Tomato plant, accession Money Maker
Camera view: vertical (180 deg); turntable rotation: 270 degrees
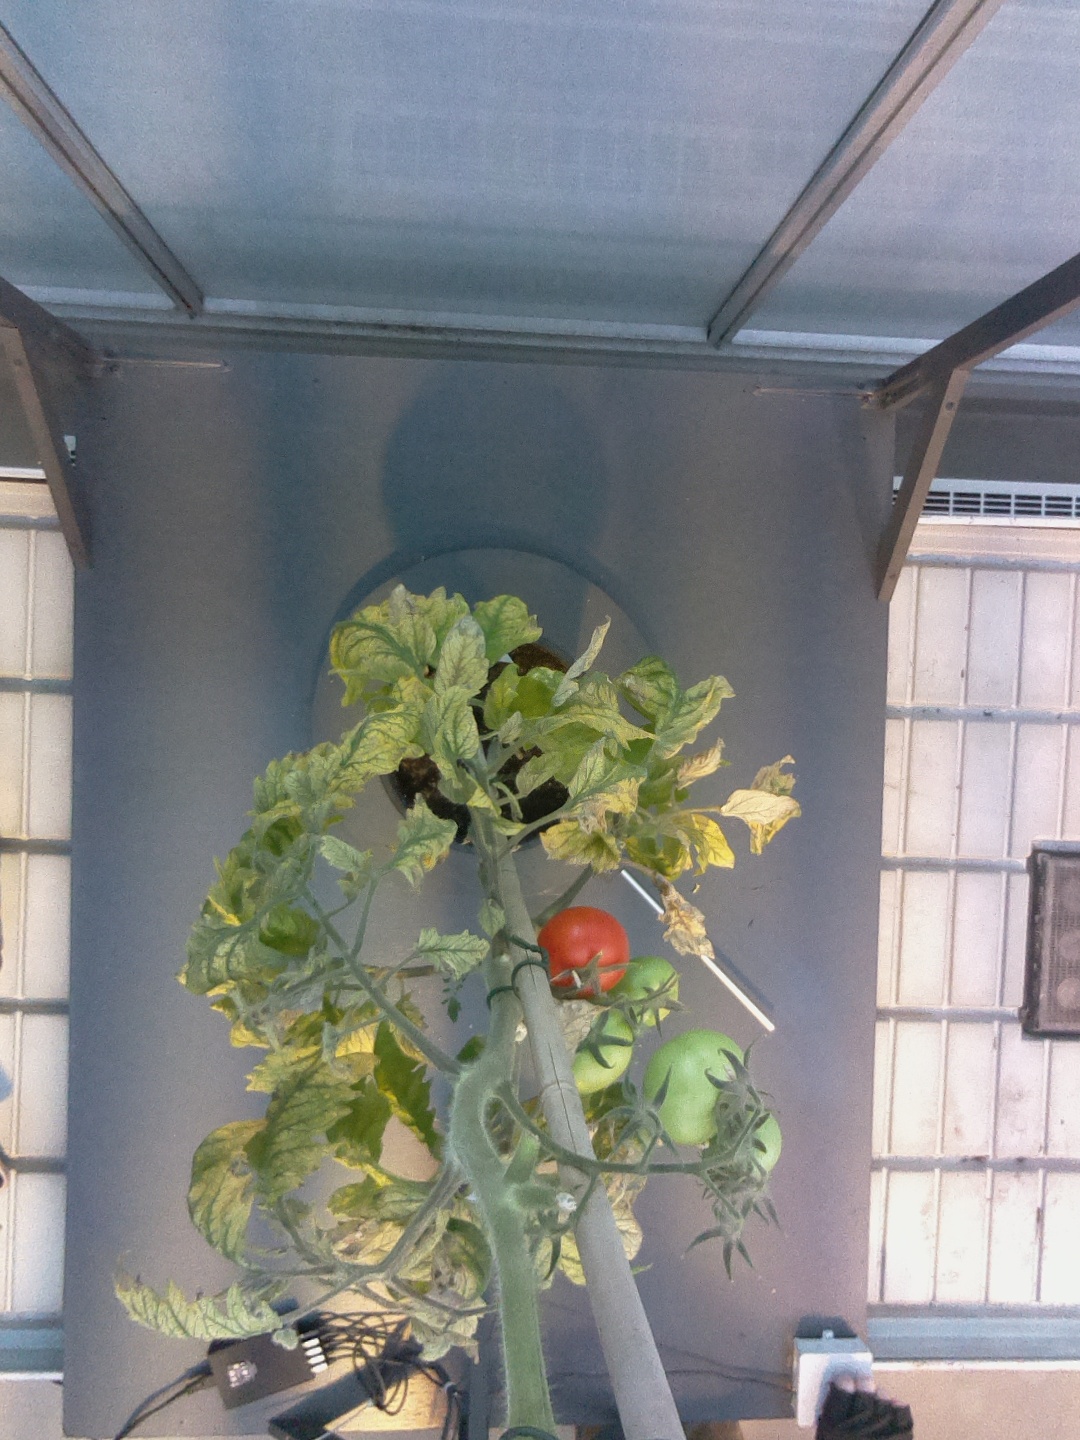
BBCH growth stage 81: 10%-20% of fruits show typical fully ripe color